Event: Nepal Earthquake
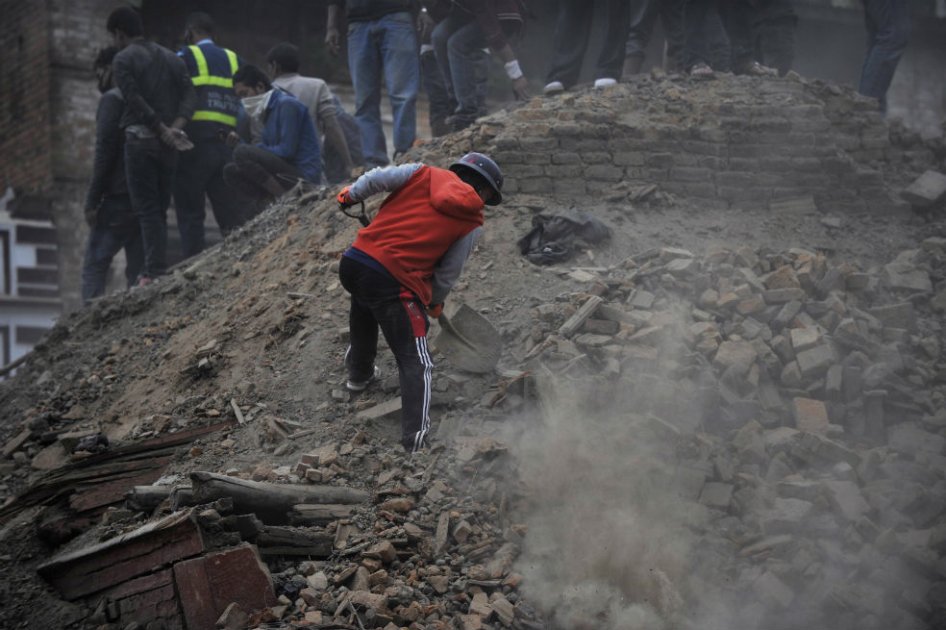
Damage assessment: no_damage